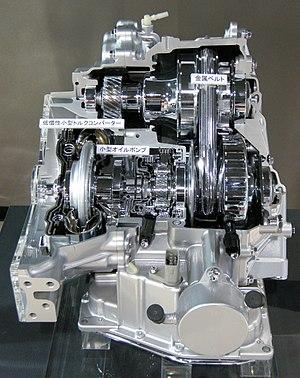
Un variateur de vitesse mécanique ou transmission à variation continue est un dispositif mécanique permettant de faire varier continûment le rapport de démultiplication d'un arbre moteur à un arbre mené. Il est utilisé en remplacement d'une boîte de vitesses. Dans le monde automobile, il est connu sous son acronyme anglais : CVT.